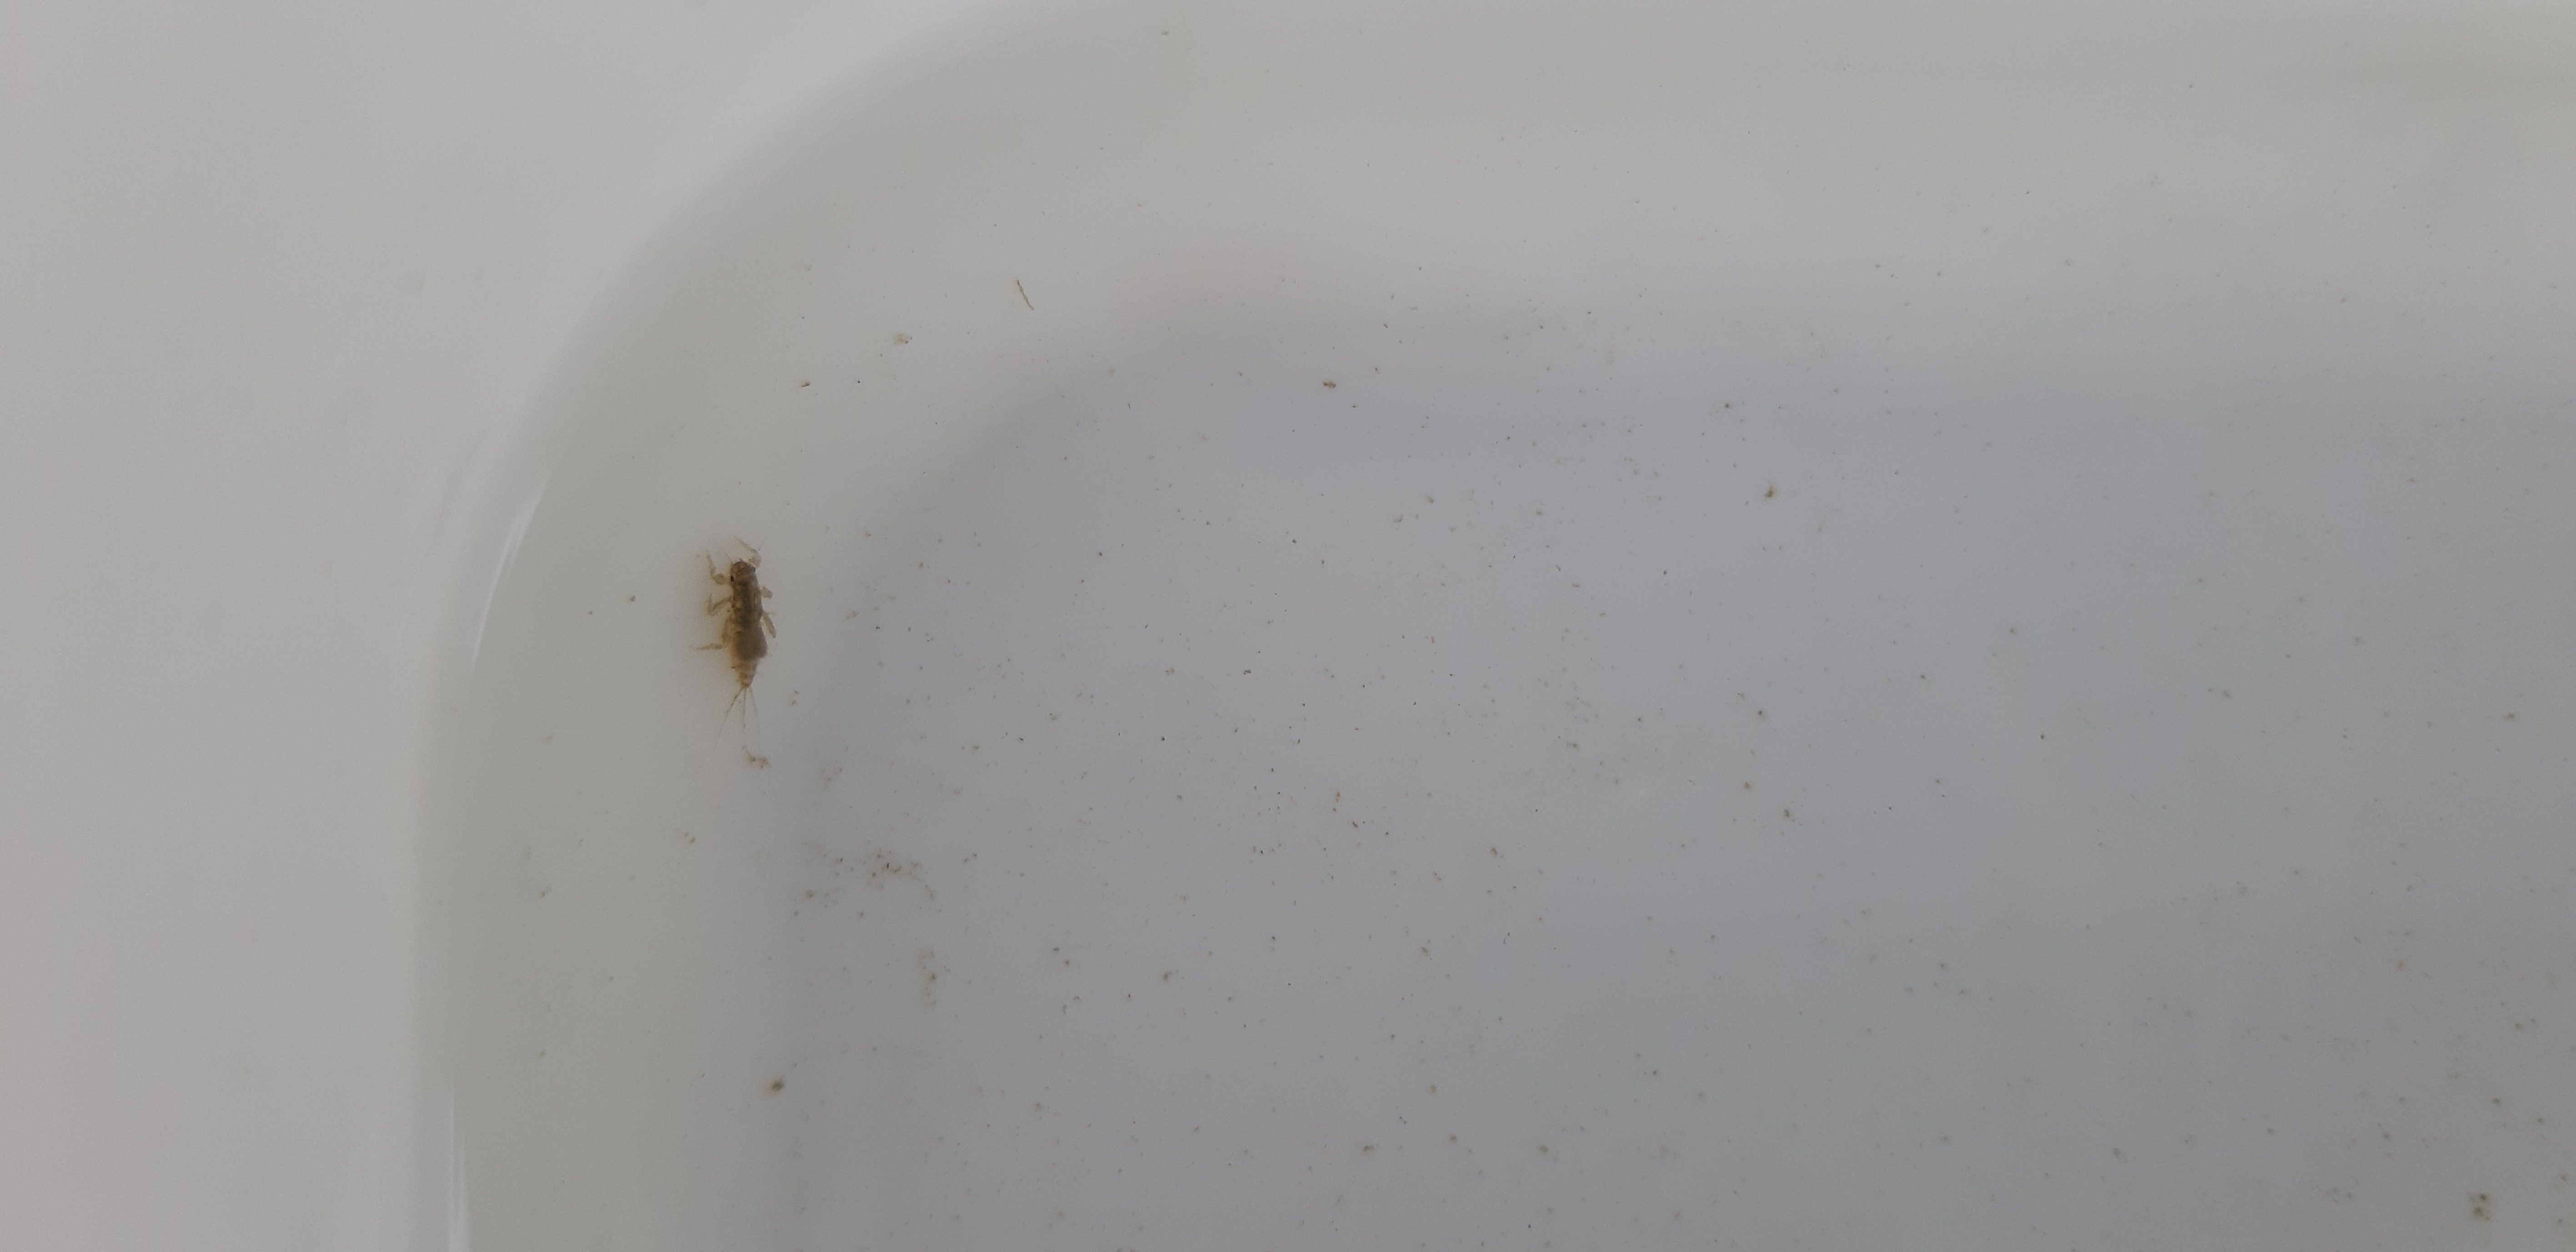
Macroinvertebrate group: other_mayflies